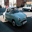
Label: automobile